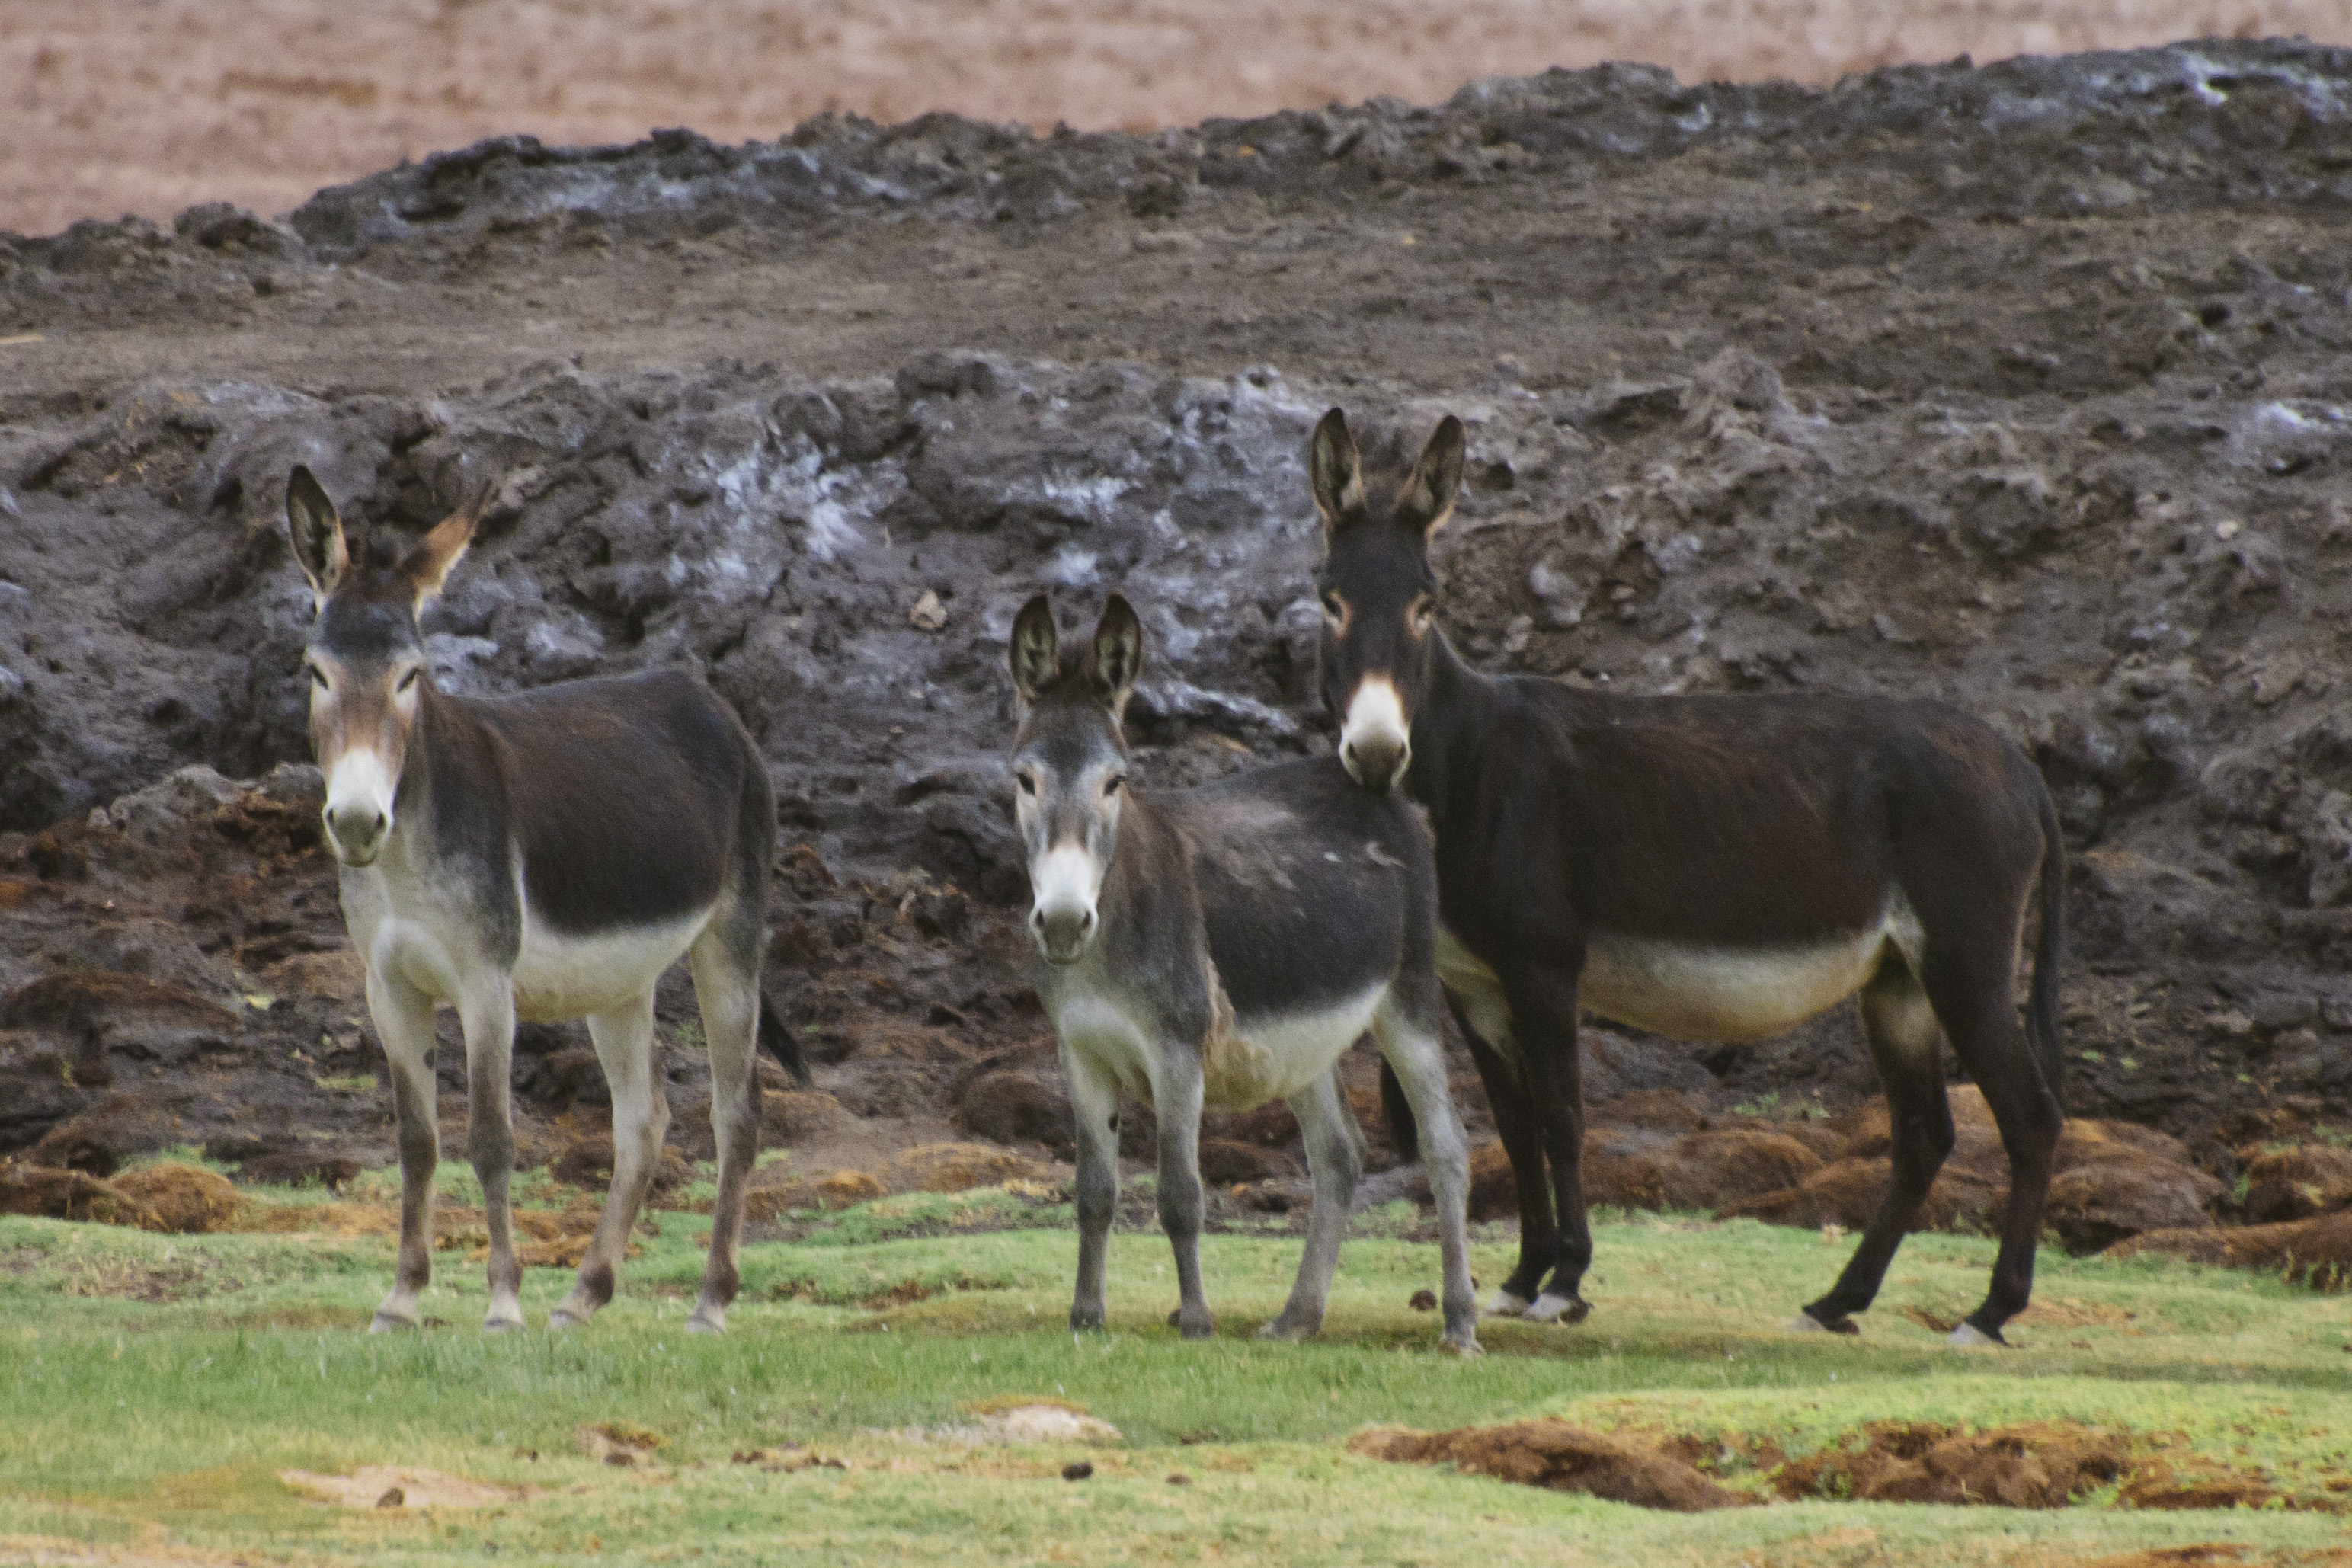
wildlife, herd, grazing, mammal, nikon, fauna, antelope, chile, grassland, vertebrate, sanpedrodeatacama, d300, pack animal, pronghorn